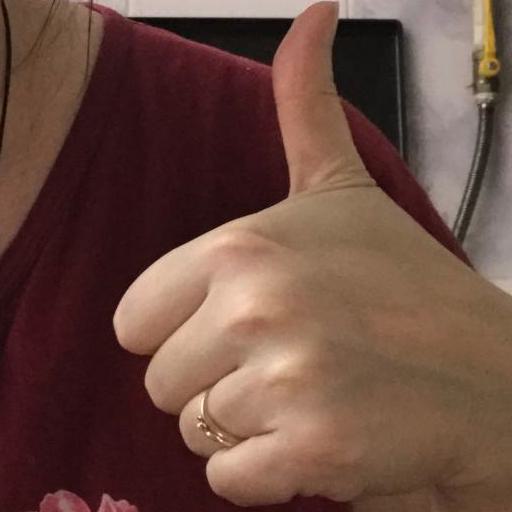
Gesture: like